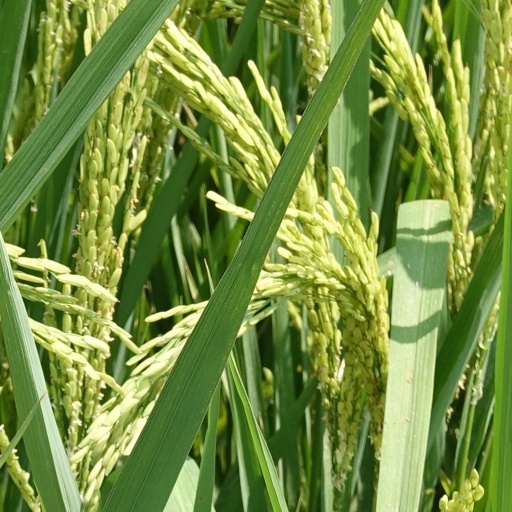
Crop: rice